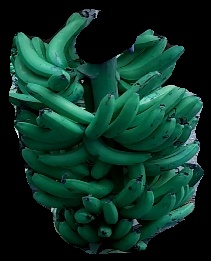
Variety: pachbale
Grade: grade1